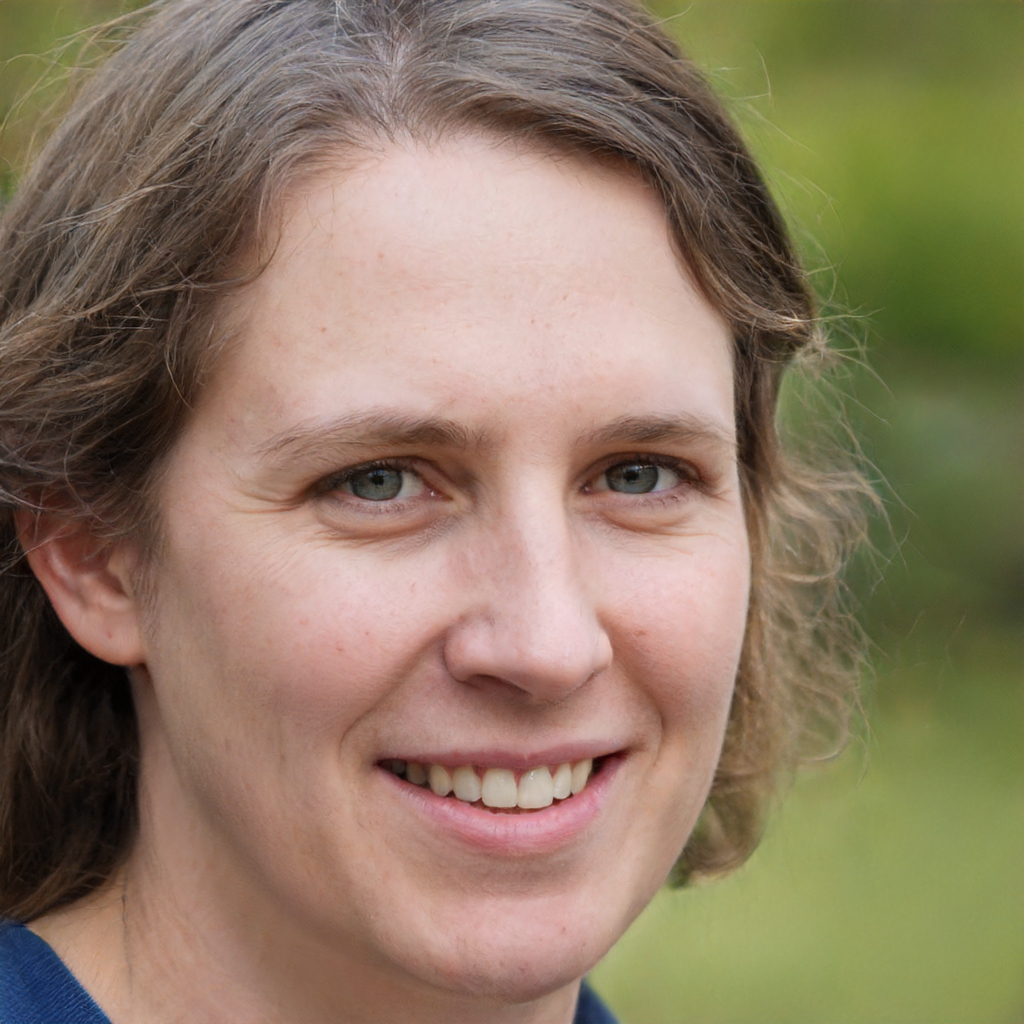
Gender: Female